Frontier Gunlaw

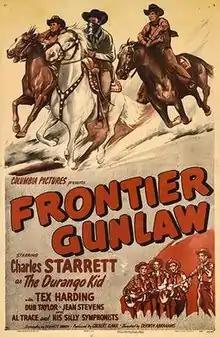
Theatrical release poster

Frontier Gunlaw is a 1946 American Western film directed by Derwin Abrahams and written by Bennett Cohen. The film stars Charles Starrett, Tex Harding, Dub Taylor, Jean Stevens, Weldon Heyburn and Jack Rockwell. The film was released on January 31, 1946, by Columbia Pictures. This was the ninth of 65 films in the "Durango Kid" series.